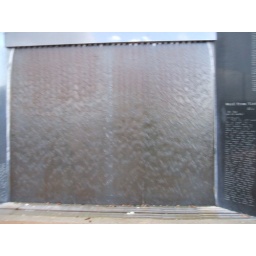
Carved black granite with letters home from the various conflicts. This is the water fall in the center of the writings.